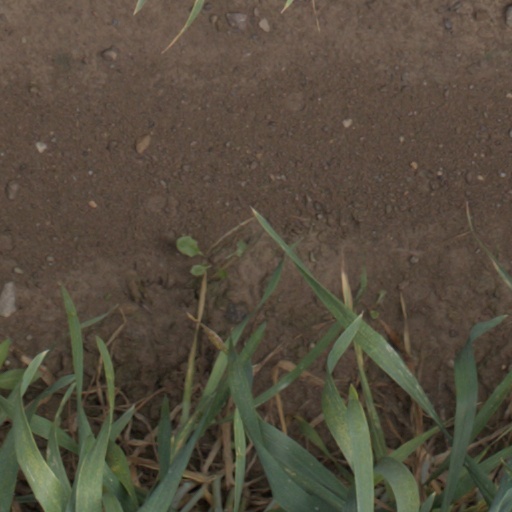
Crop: wheat